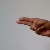
The image shows a hand gesture representing the letter 'H' in Indian Sign Language.